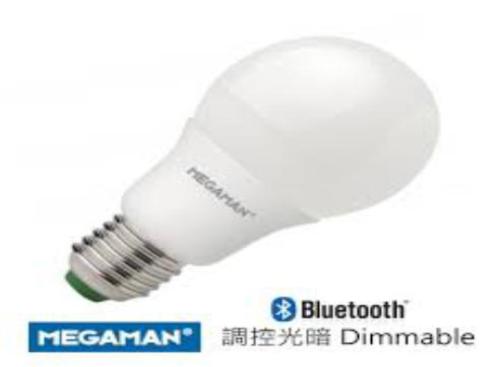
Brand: manjiamei
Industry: Necessities